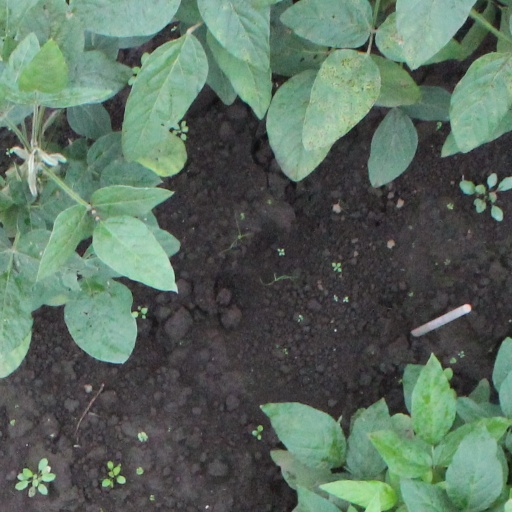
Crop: soybean